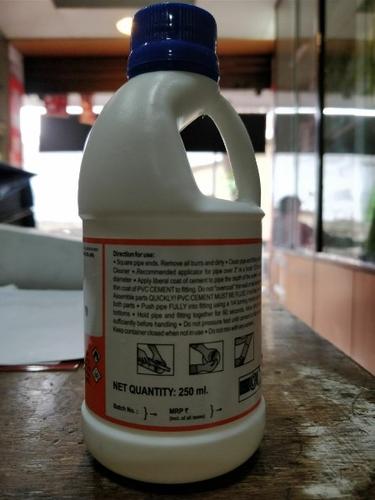
Waste category: plastic